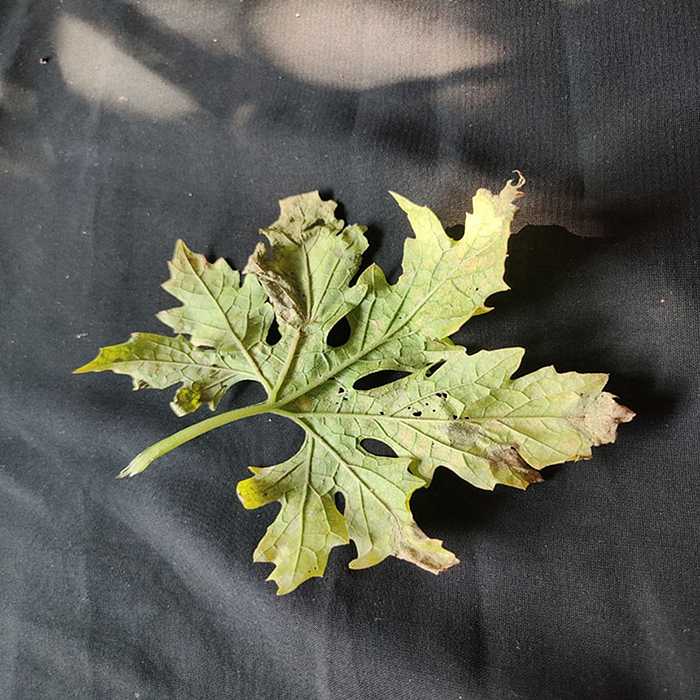
Plant: Bitter Gourd
Label: Mosaic virus